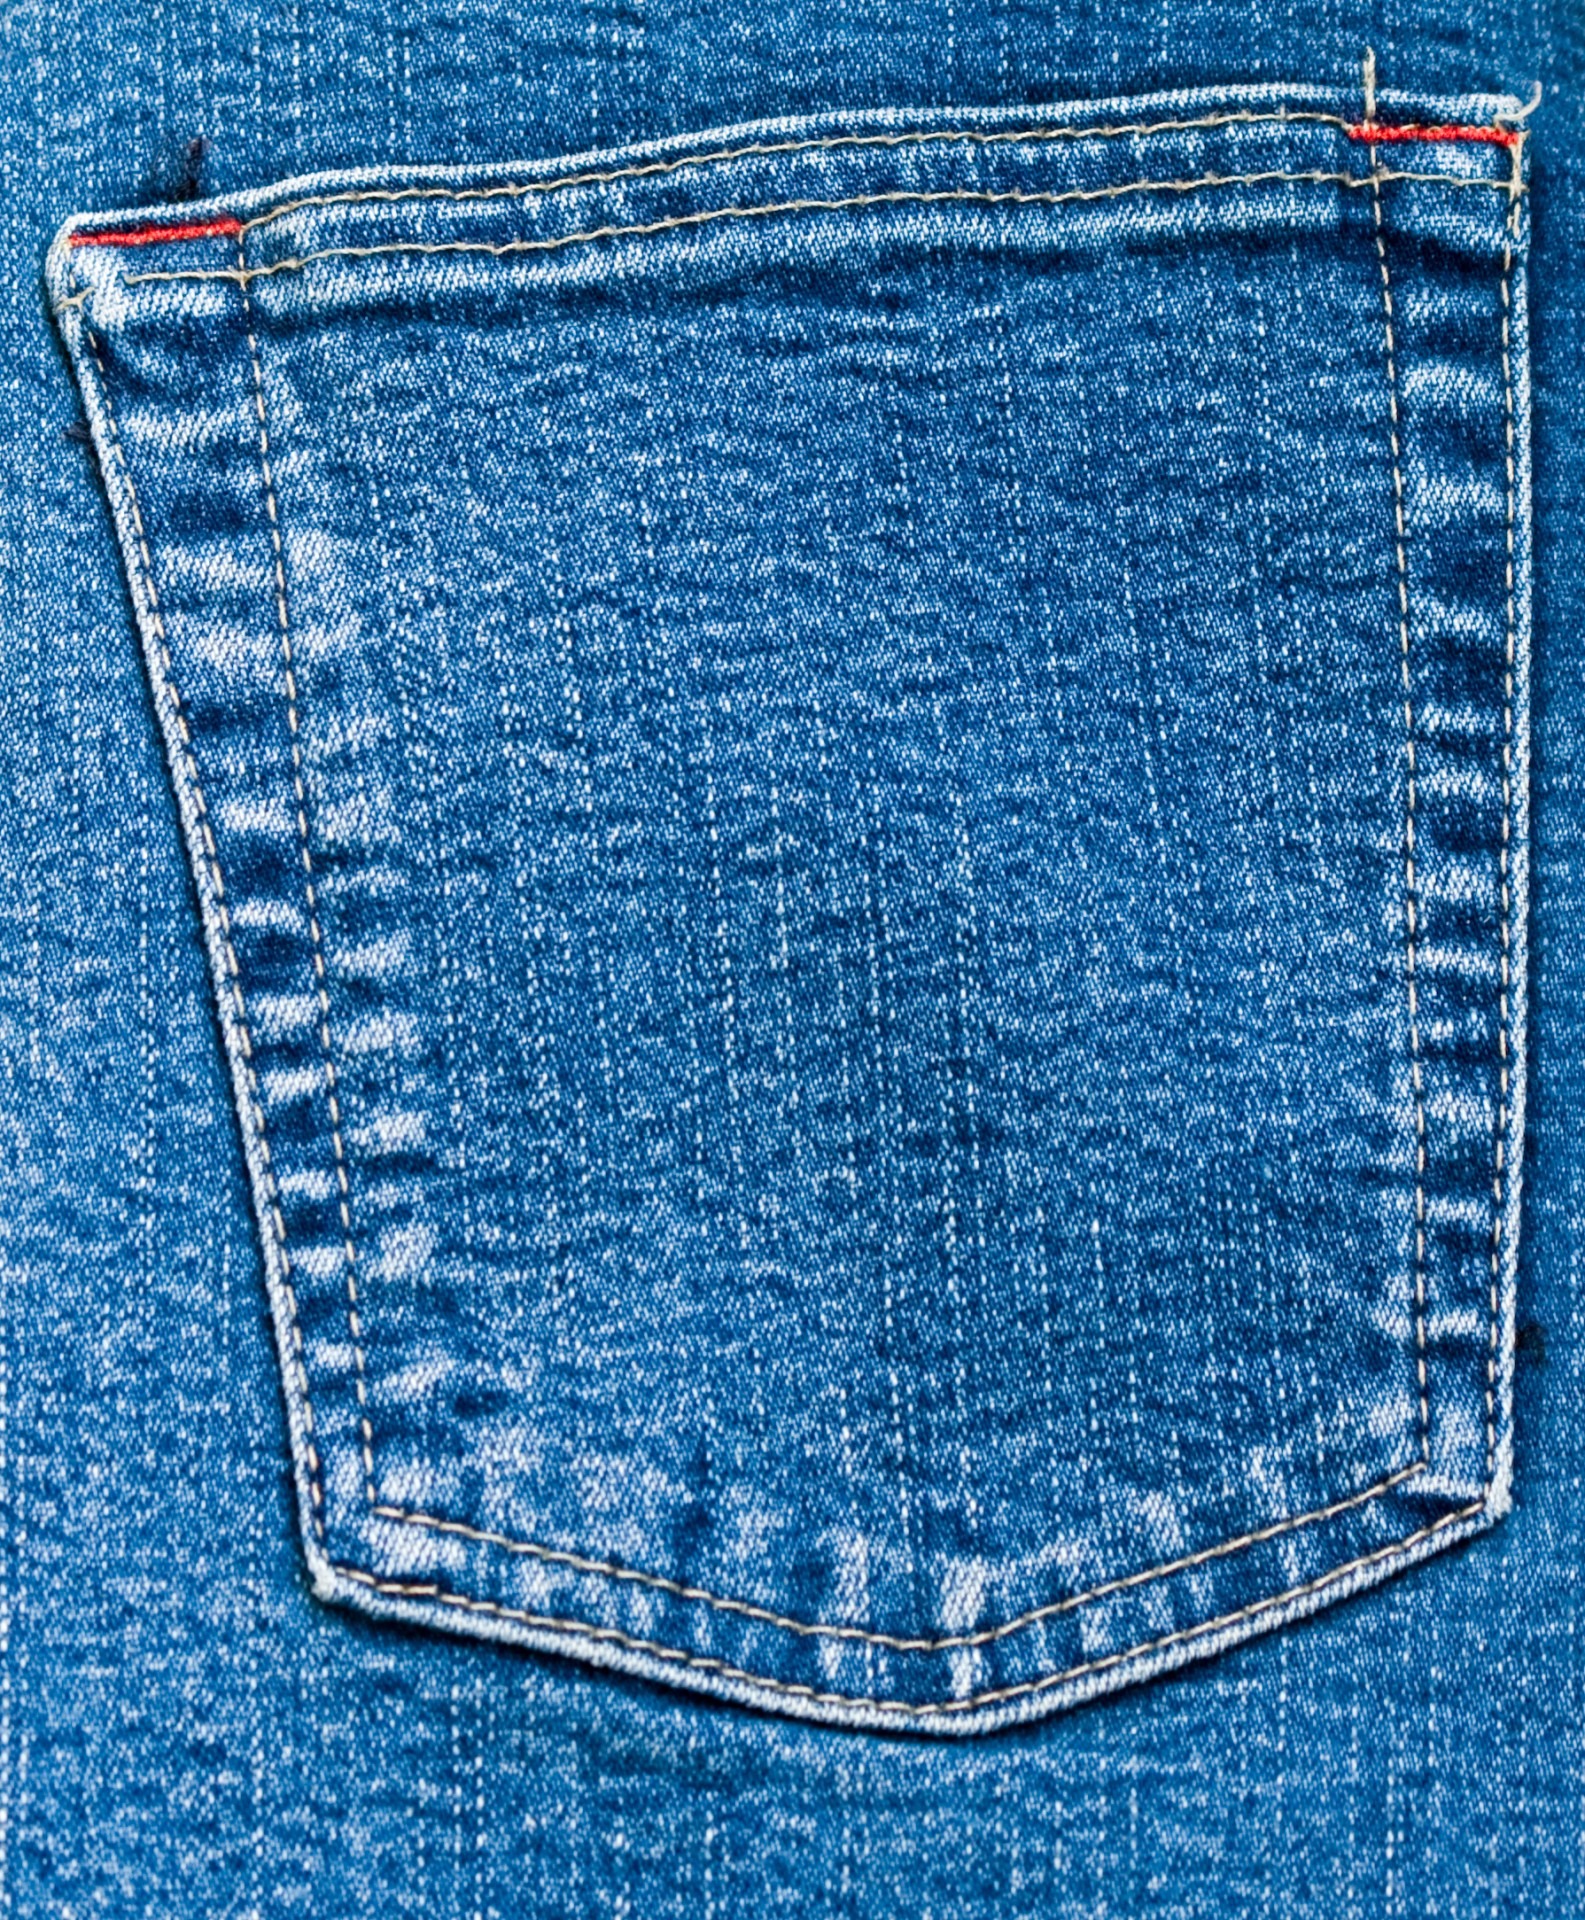
texture, photo, pattern, jeans, blue, cloth, material, denim, close up, textile, back, net, pocket, cobalt blue, electric blue